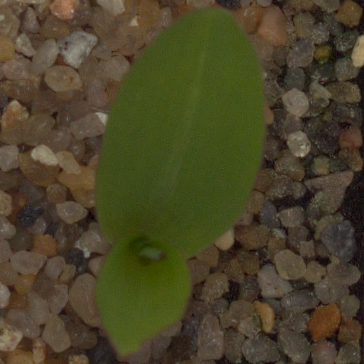
Label: maize